Banten

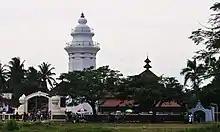
The Great Mosque of Banten

The province's dominant language is Sundanese. Its indigenous people speak a dialect derived from archaic Sundanese, classified as informal in modern Sundanese.